List of birds of Africa

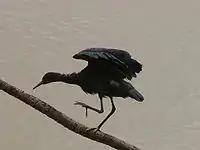
The black heron is endemic to Africa and Madagascar

Order: PelecaniformesFamily: Balaenicipitidae